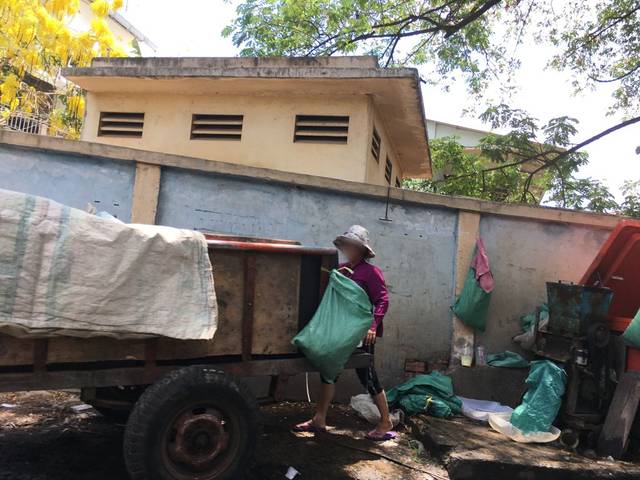
Region: Cambodia
Coordinates: 11.542, 104.897